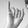
ASL letter: I